Izu Shaboten Zoo

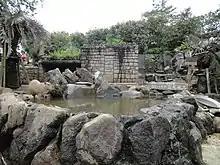
The yuzu bath

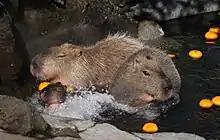
Capybaras swimming in the yuzu bath

One of the zoo's most popular animals is the capybara, a large semi-aquatic rodent native to South America. The zoo features a hot spring known as the "capybara bath", open for visitors to view. It was created in 1982 when an employee cleaning the enclosure with hot water noticed the capybaras huddling together in a warm puddle. Continuing on since the year it started, employees will prepare a warm yuzu bath for the capybaras during winter and early spring. The Izu Shaboten Zoo is the first zoo to have this, and other zoos now also feature it.